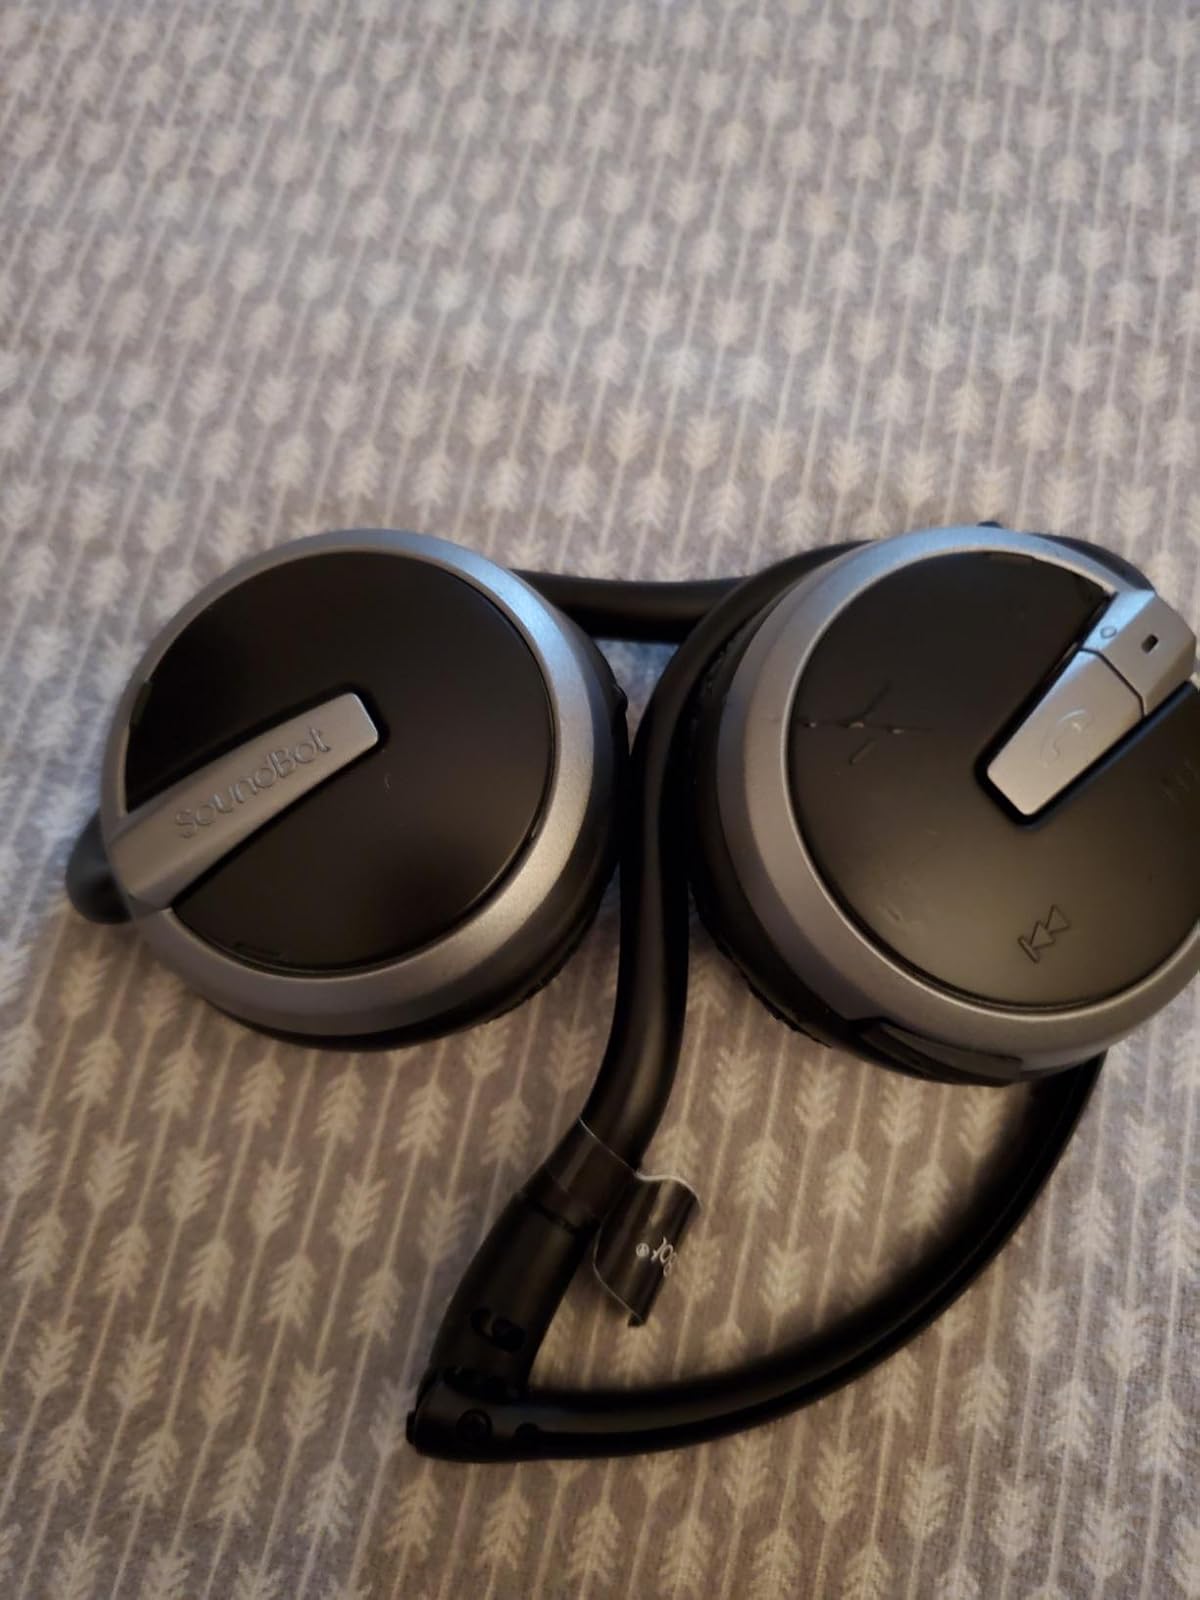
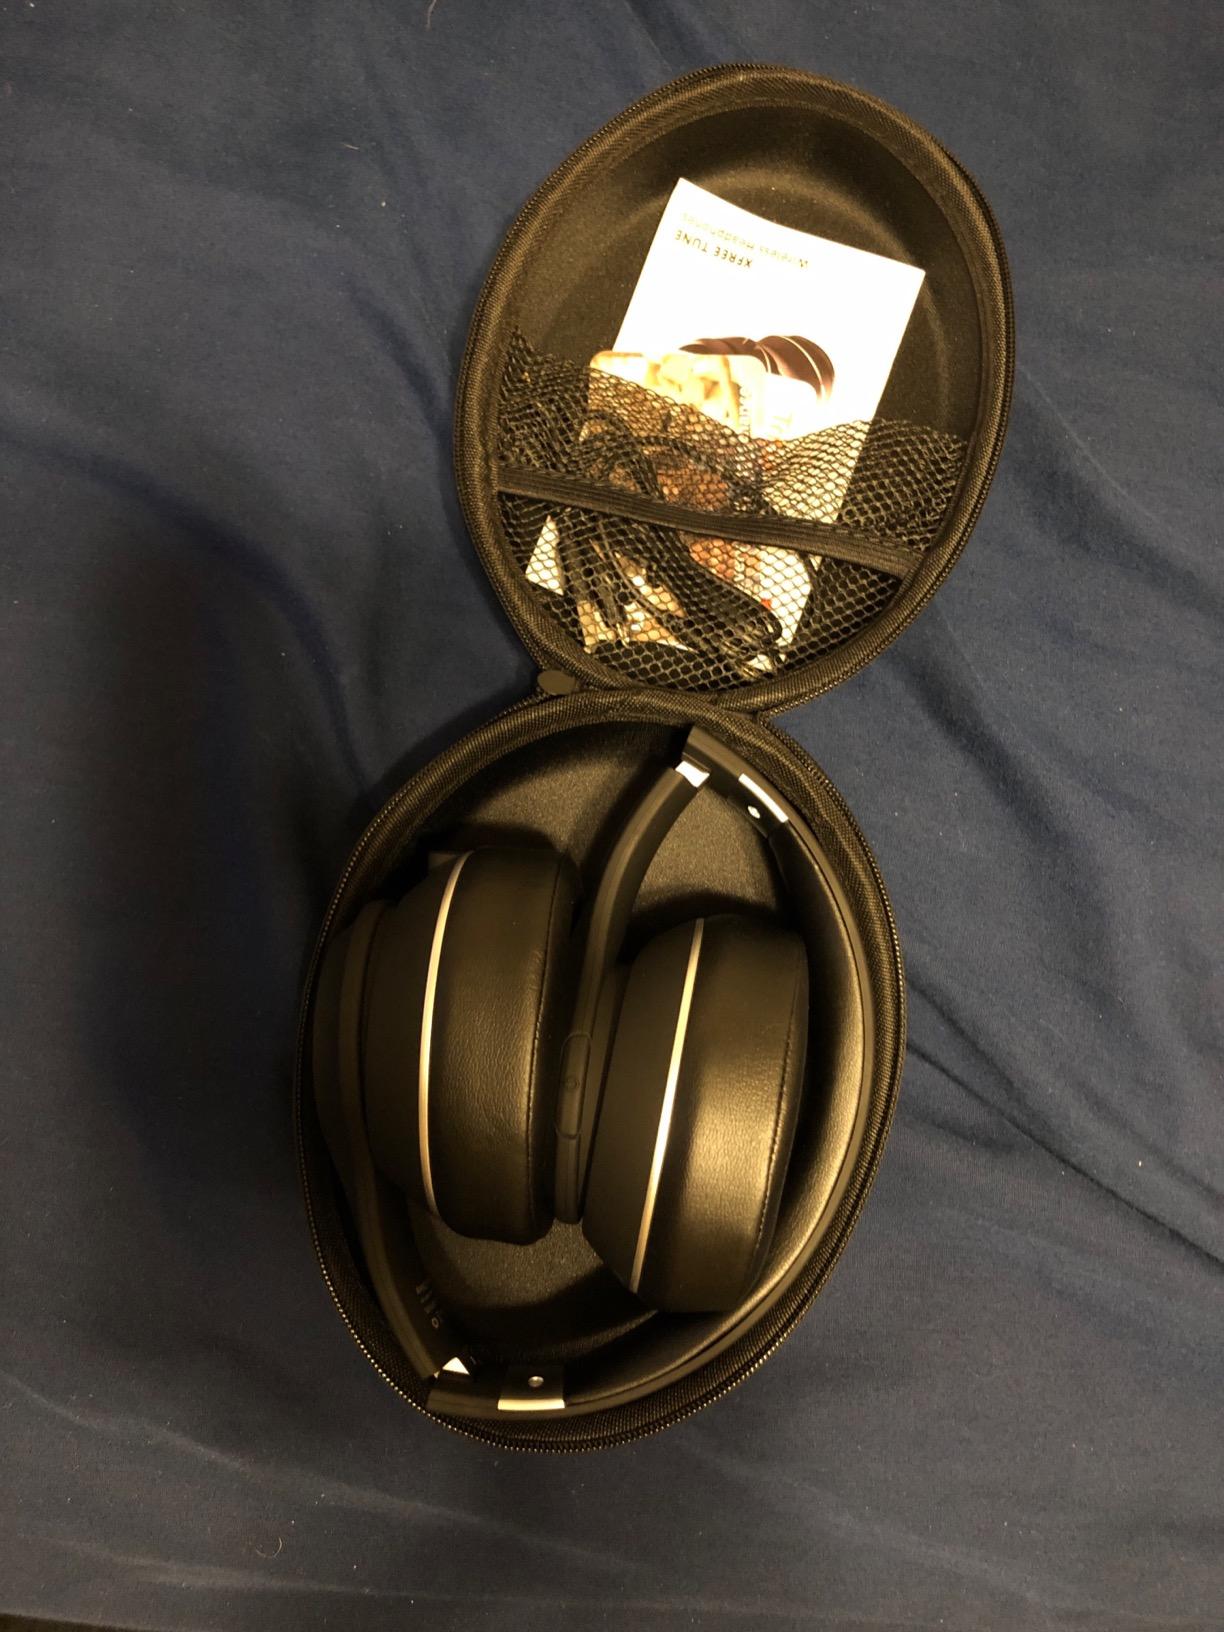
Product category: headphones
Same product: no